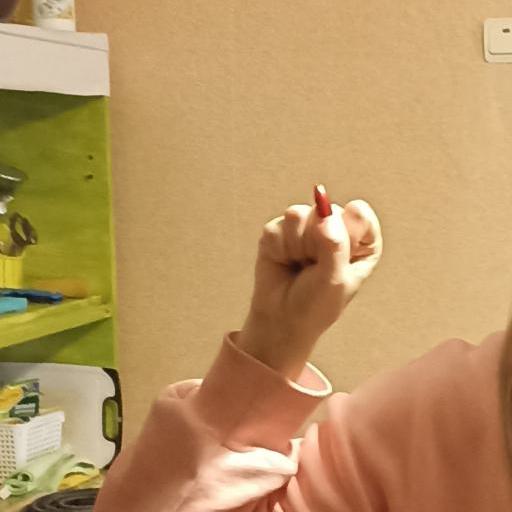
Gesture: fist